Shaivism

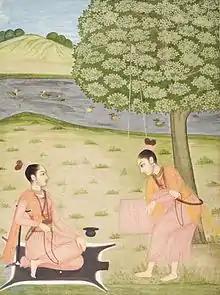
Two female Shaiva ascetics (18th century painting)

Shaivism arrived in a major way in southeast Asia from south India, and to much lesser extent into China and Tibet from the Himalayan region. It co-developed with Buddhism in this region, in many cases. For example, in the Caves of the Thousand Buddhas, a few caves include Shaivism ideas. The epigraphical and cave arts evidence suggest that Shaiva Mahesvara and Mahayana Buddhism had arrived in Indo-China region in the Funan period, that is in the first half of the 1st millennium CE. In Indonesia, temples at archaeological sites and numerous inscription evidence dated to the early period (400 to 700 CE), suggest that Shiva was the highest god. This co-existence of Shaivism and Buddhism in Java continued through about 1500 CE when both Hinduism and Buddhism were replaced with Islam, and persists today in the province of Bali.